Chester Withey

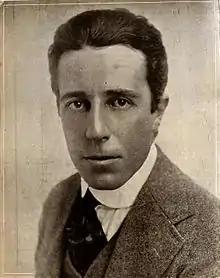
Withey in 1920

Chester "Chet" Withey (8 November 1887, Park City, Utah – 6 October 1939, California) was an American silent film actor, director, and screenwriter. He participated in the production in total of some 100 films.